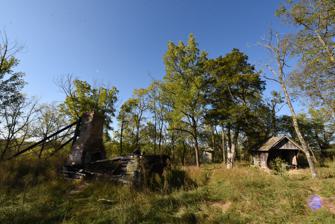
Building: Snelson-Brinker House
Country: United States of America
Year built: 1834
Historic house in Missouri, United States United States historic place Snelson-Brinker House U.S. National Register of Historic Places Ruins of the house Show map of Missouri Show map of the United States Location Route 8, near Steelville, Missouri Coordinates 37°56′56″N 91°30′4″W / 37.94889°N 91.50111°W / 37.94889; -91.50111 Area 1.7 acres (0.69 ha) Built 1834 ( 1834 ) Architectural style Double-Pen Log Dwelling MPS Cherokee Trail of Tears MPS NRHP reference No. 07000576 Added to NRHP June 21, 2007 Snelson-Brinker House was a historic home located near Steelville , Crawford County, Missouri . It was built by Levi Lane Snelson in 1834, as a one-story, double-pen log dwelling , and sold to John B. Brinker in 1837. Later that year, the property was the site of the murder of Brinker's two-year-old daughter Vienna, for which Mary the slave became the youngest person to be executed in Missouri history. The house was extensively rebuilt in the late 1980s.  Also on the property are the log and frame smokehouse/root cellar (c. 1880), a cast iron pump (c. 1910), an open field and beyond the field is a cemetery with graves dating back to the 1830s. The property was eventually operated by the St. James Historical Preservation Society as a historic house museum. The Snelson-Brinker House is significant as a campsite and gravesite during the period of the Trail of Tears . The house was listed on the National Register of Historic Places in 2007. It burned down on July 4, 2017, due to vandalism. References